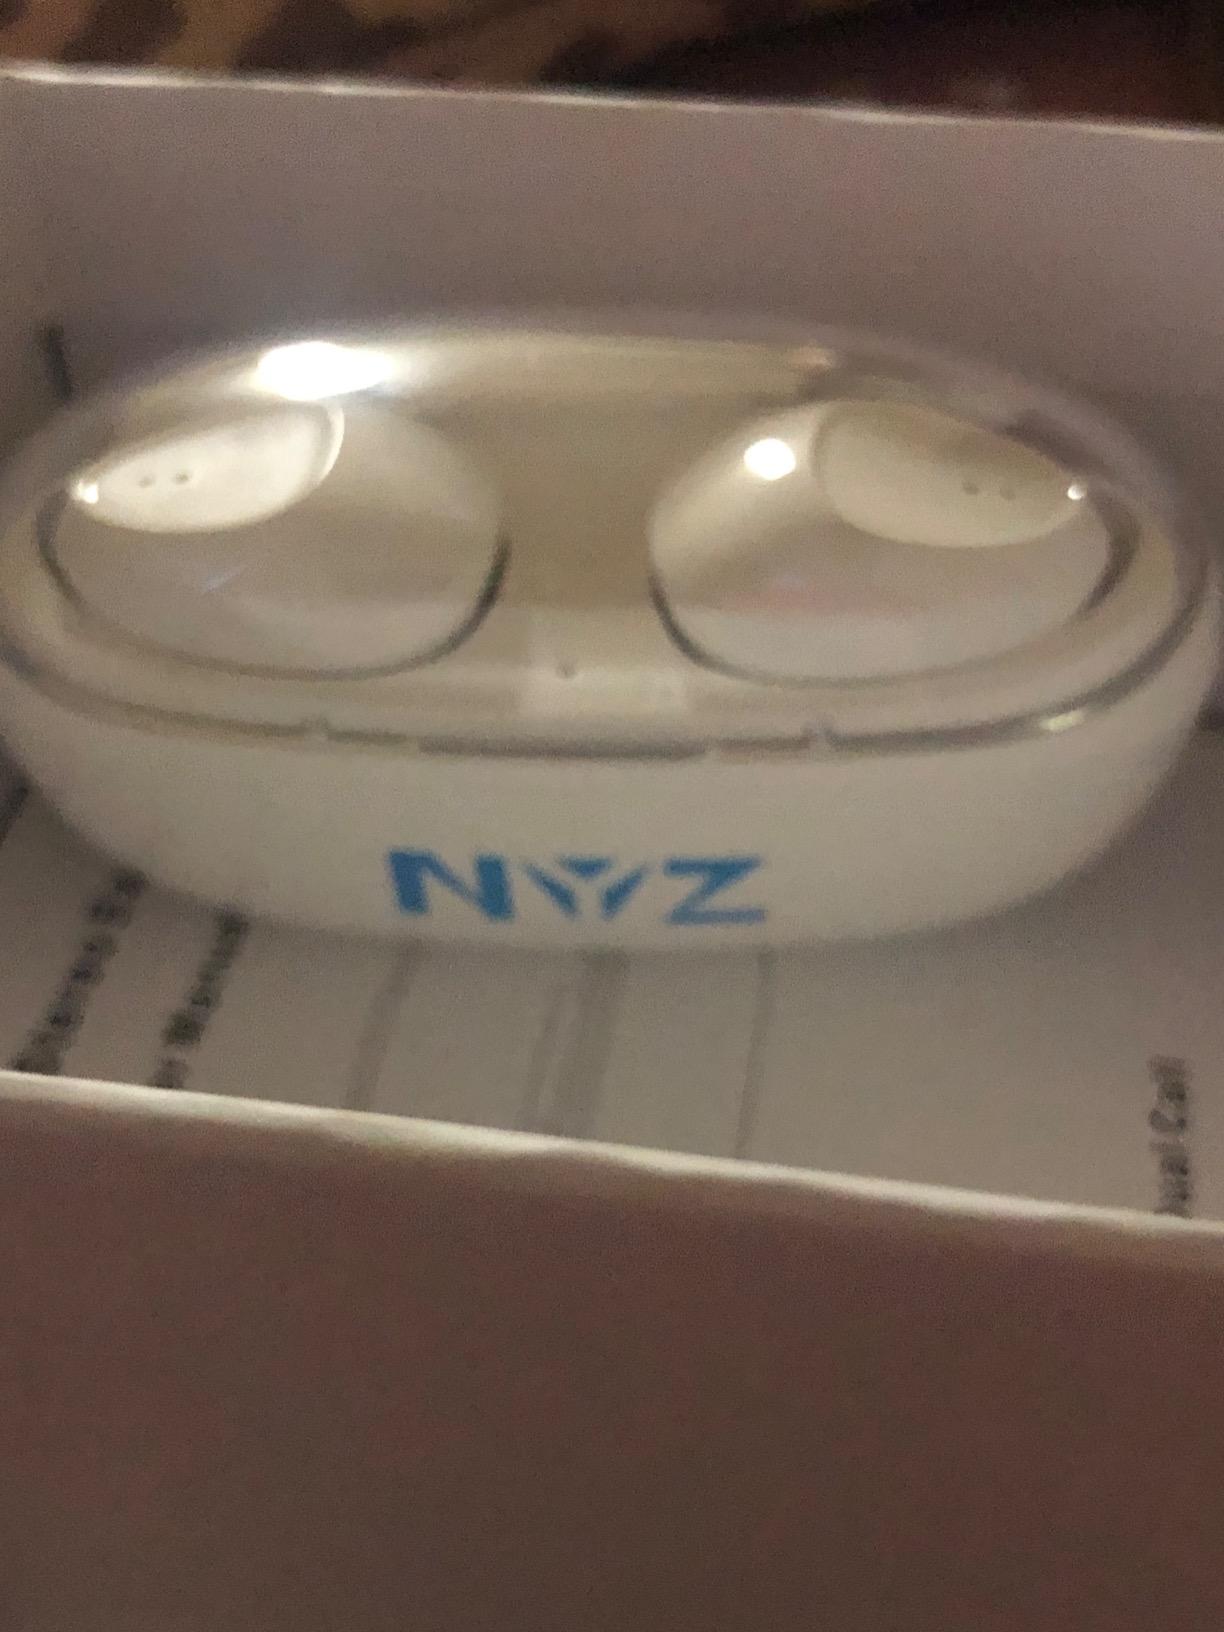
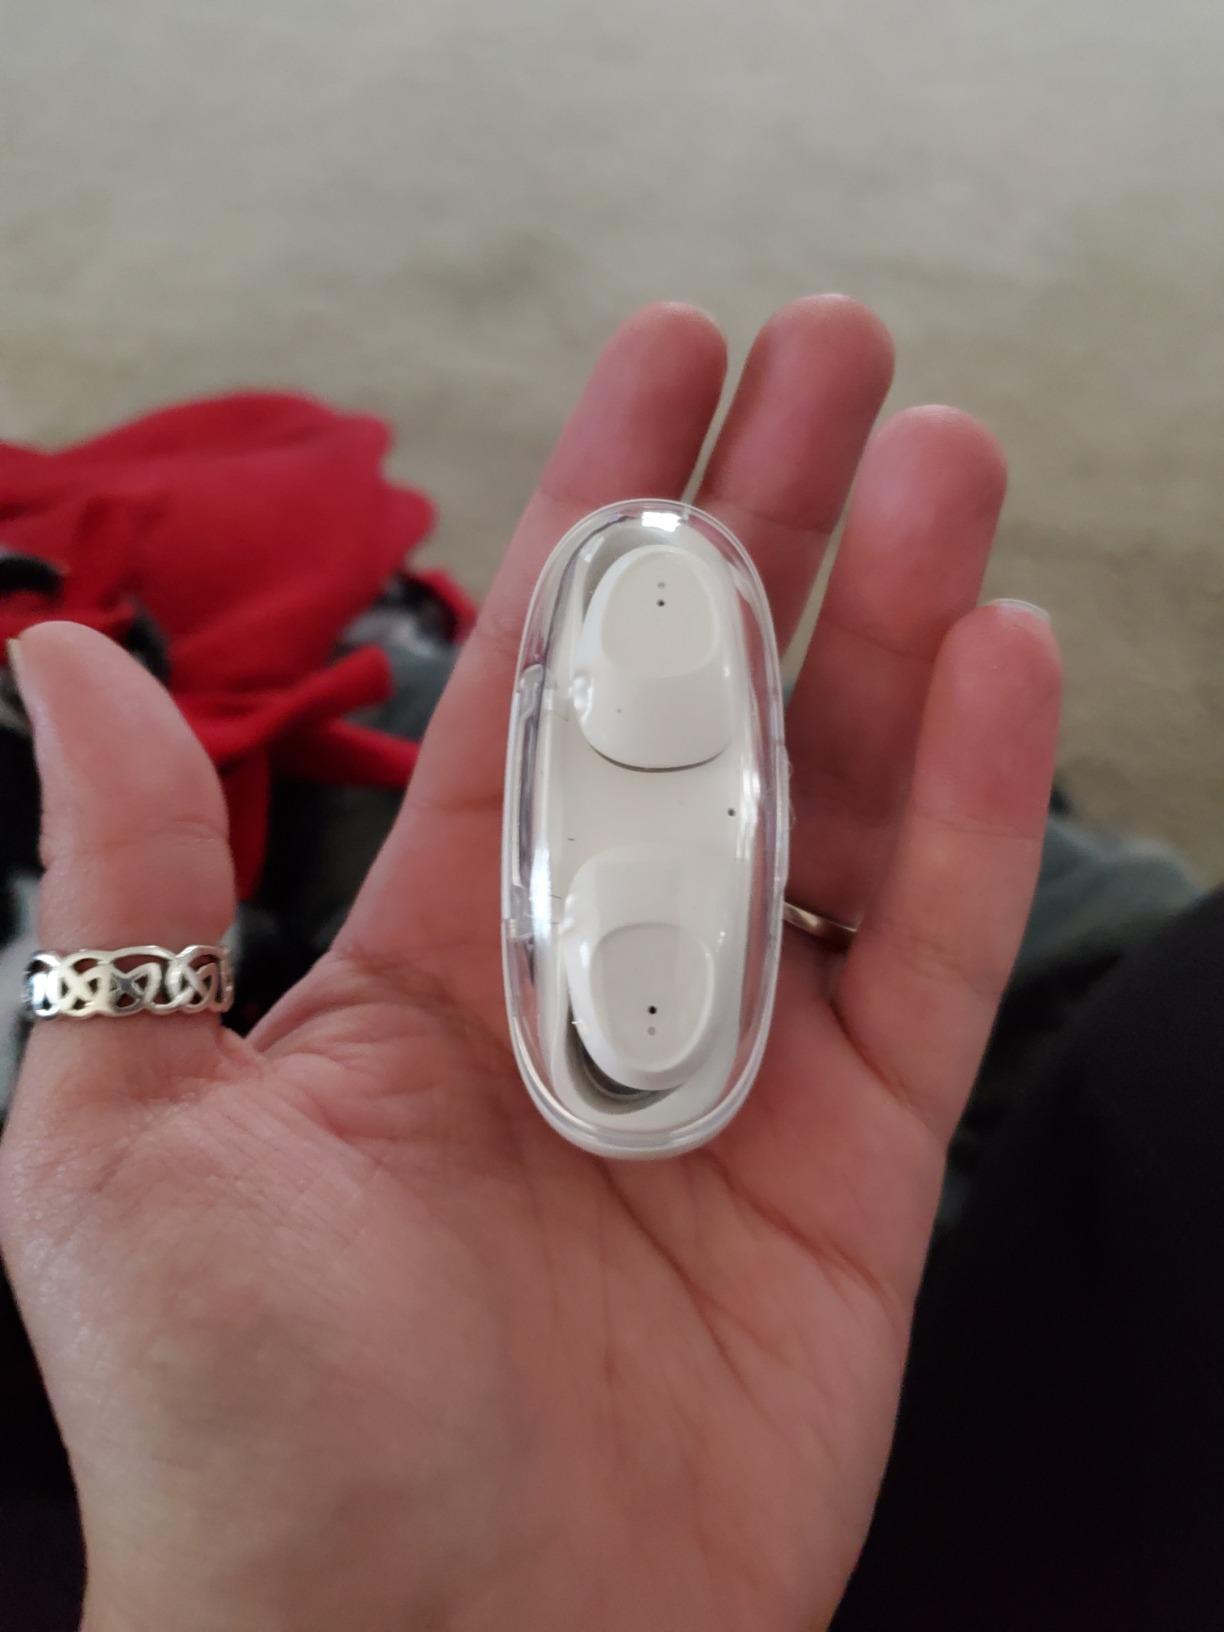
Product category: earbuds
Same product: yes